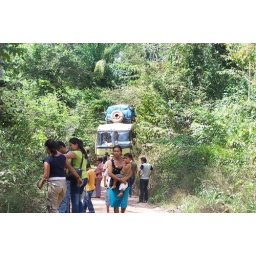
Waiting while a rock is removed from under the bus 004